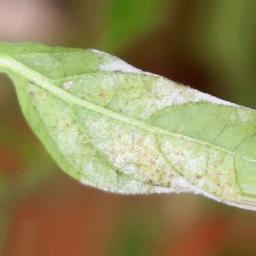
Label: powdery mildew